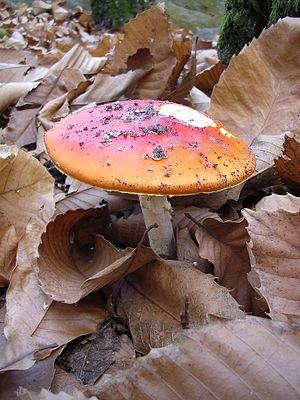
Amanite tue-mouches, prise le 01/11/2005 dans la forêt de Chamarande (91)
L'Amanite des Césars ou Oronge est une espèce de champignons méditerranéens, basidiomycètes de la famille des Amanitaceae. Sa réputation d'excellent comestible, sa beauté et sa relative rareté en font un champignon recherché. Elle est aussi couramment nommée oronge vraie par opposition à la toxique fausse oronge dont le chapeau rouge peut prêter à confusion.